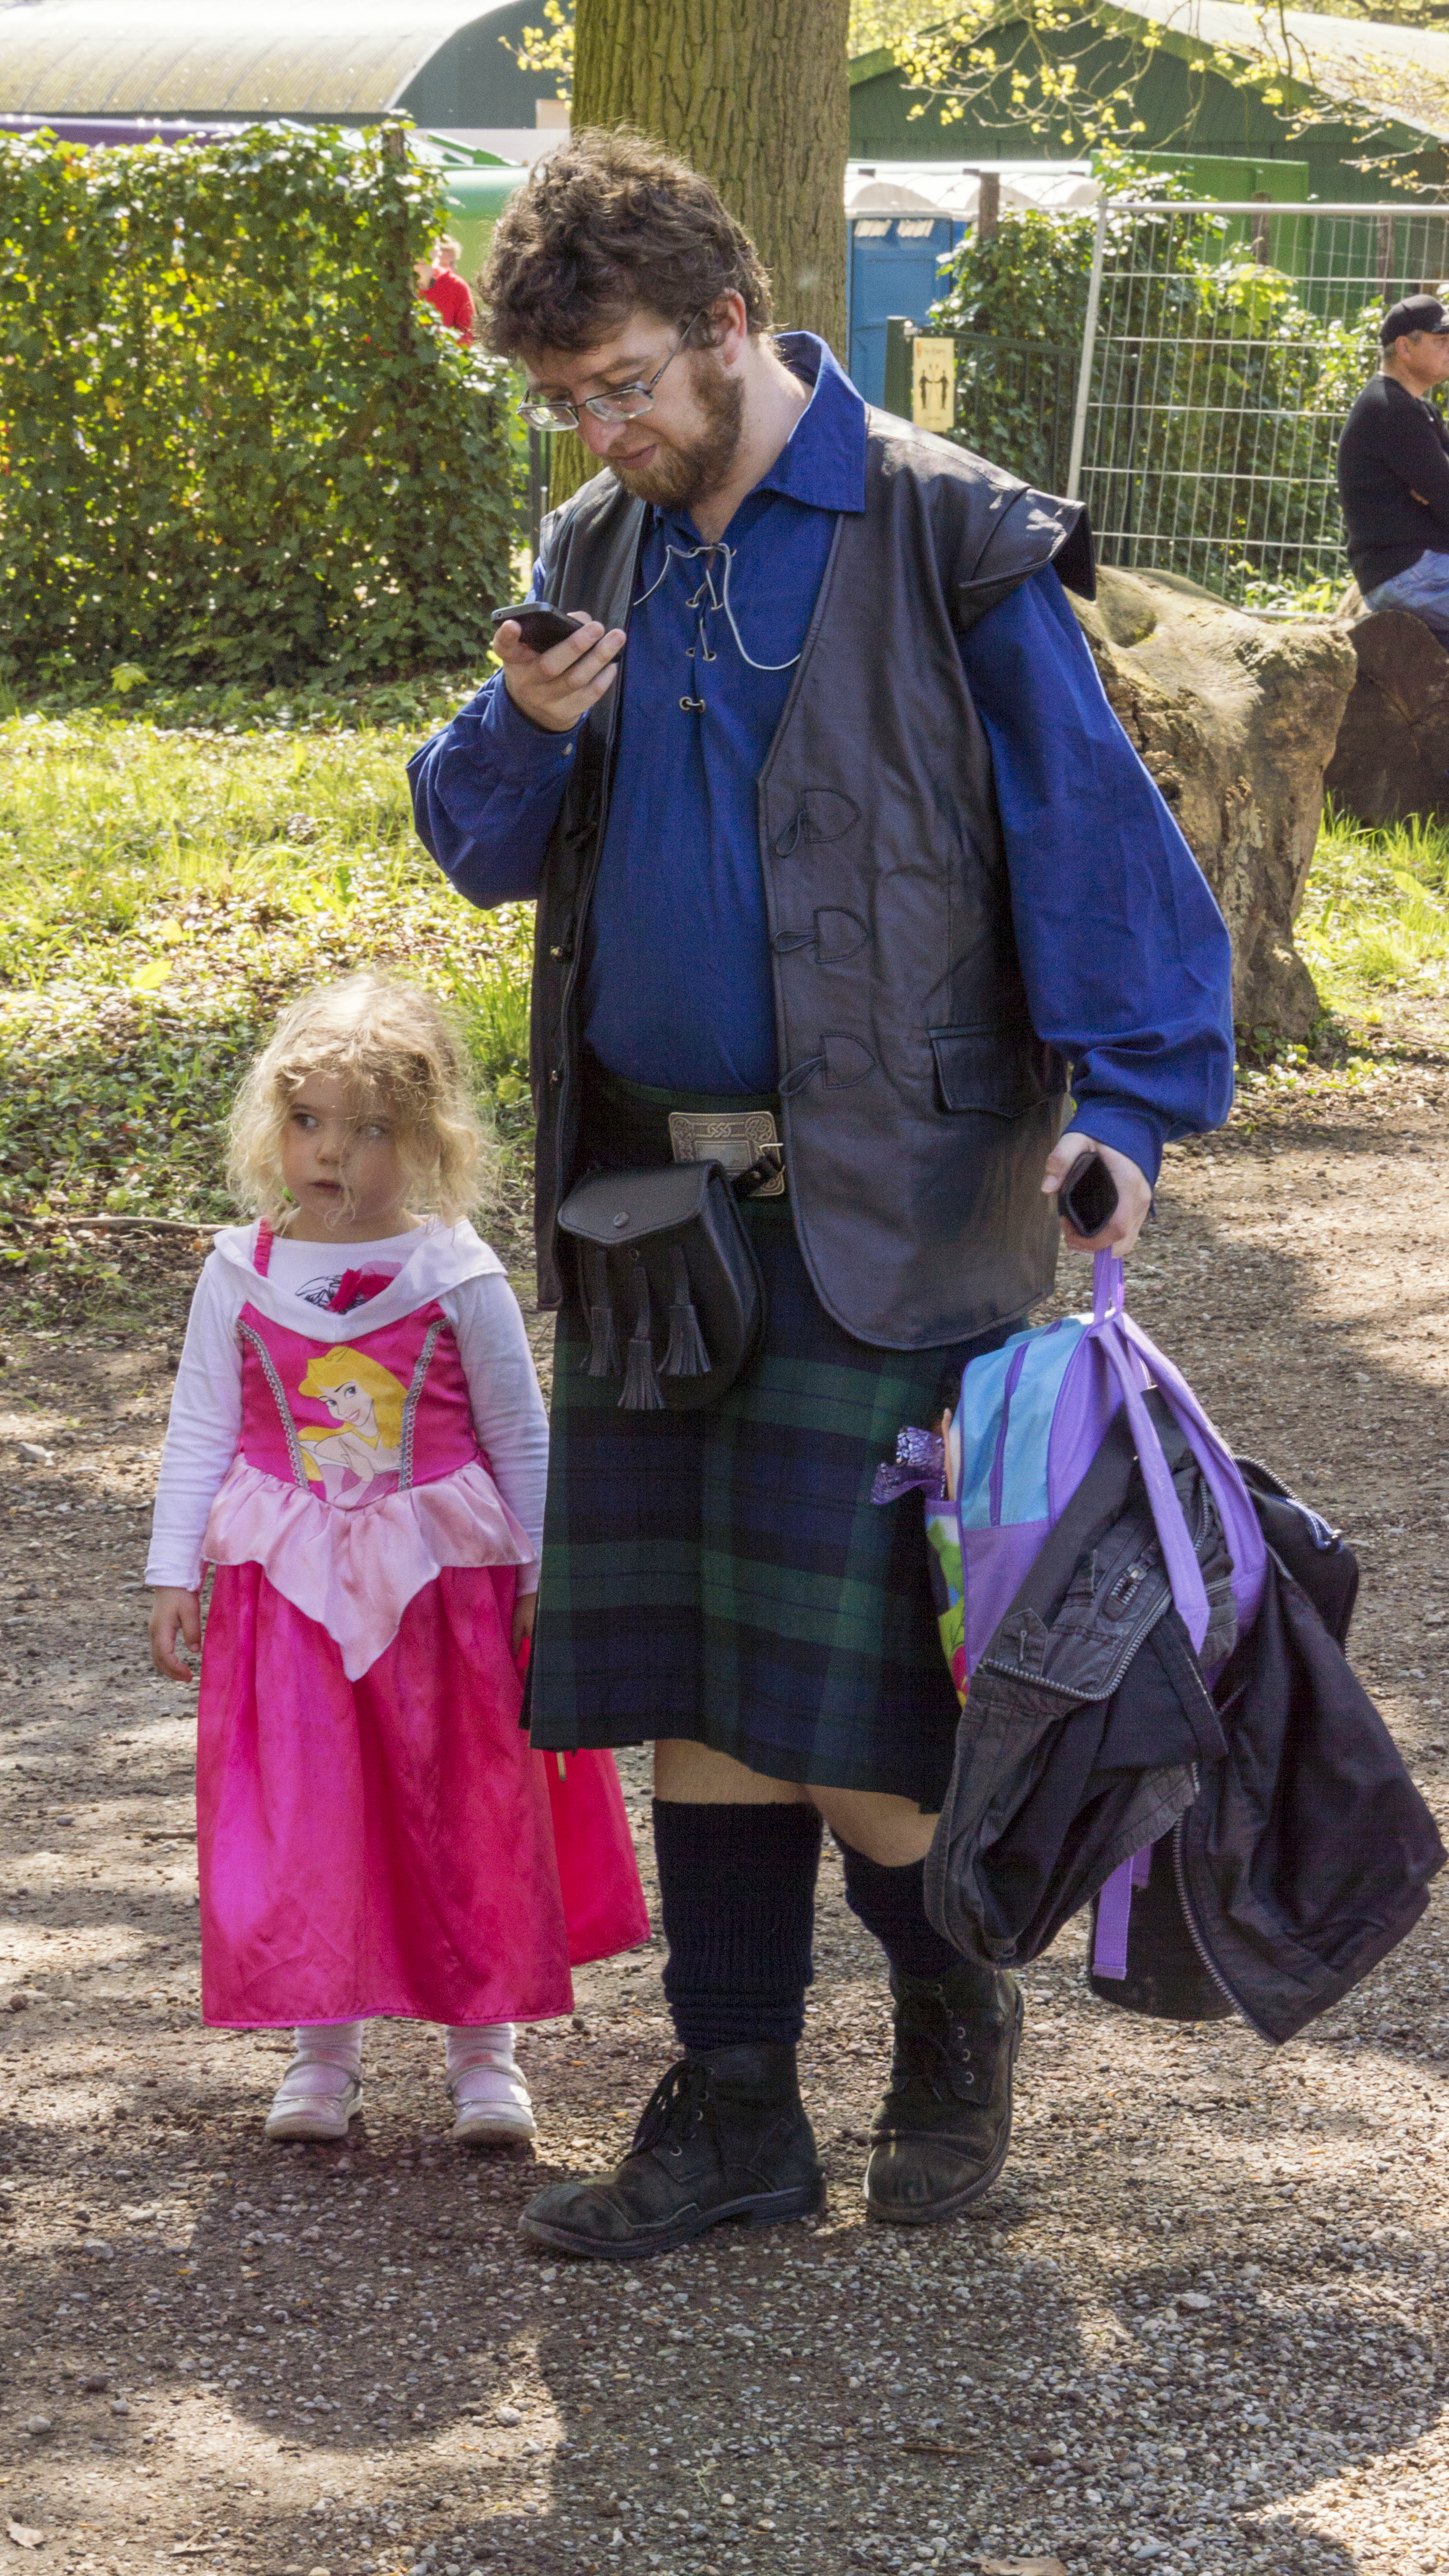
outdoor, people, photography, van, photo, spring, child, nikon, clothing, cosplay, holland, festival, nederland, netherlands, de, fun, dress, toddler, dutch, outdoorphotography, picture, photograph, fotos, foto, fotografie, pd, event, tradition, costume, kasteel, paulvandevelde, pdvandevelde, padagudaloma, dordrecht, nederlandinfotos, eventphotography, evenementenfotografie, pvdvfotografie, pdvandeveldedordrecht, nederlandsefotografie, dutchphotogaraphy, totallydutch, fotografienederland, hollandsefotografie, fotografieholland, velde, haarzuilens, dehaar, elfia, eff, kasteeldehaar, elffantasyfair, elfiahaarzuilens, elfia2014, eff2014, paulvandeveldedordrecht